The Harvey School

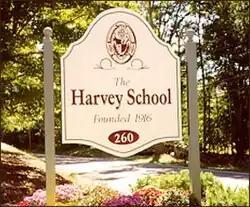

The Harvey School is a co-educational, college preparatory school near Katonah, New York, for students in grades 6 through 12. It is located on a wooded, 125-acre campus and has an annual tuition (2024) of $52,680.